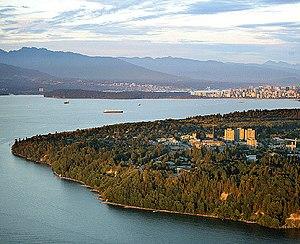
L'Université de la Colombie-Britannique, fondée à Vancouver en 1908 comme le McGill University College of British Columbia, est l'une des universités les plus prestigieuses d'Amérique du Nord, et compte parmi les meilleures universités au monde. UBC compte plus de 61 000 étudiants, répartis sur le campus historique de Vancouver, et celui d'Okanagan et un budget annuel de 2,3 milliards de dollars.
Vancouver est une cité canadienne du pourtour du Pacifique située dans les basses-terres continentales de la province de Colombie-Britannique. Avec 631 486 habitants selon le recensement du Canada de 2016, elle est la huitième plus grande municipalité canadienne. Son agglomération de 2 463 431 est la troisième aire urbaine du pays, et la plus peuplée de l'Ouest canadien. Vancouver est une des villes les plus cosmopolites du Canada, 52 % des résidents ont une autre langue maternelle que l'anglais. Vancouver est considérée comme une ville mondiale de classe beta. La superficie de Vancouver est de 114,97 km², donnant une densité de population de 5 493 au kilomètre carré, faisant d'elle la municipalité canadienne la plus densément peuplée et la quatrième en Amérique du Nord, après New York, San Francisco et Mexico. Elle est la vingt-troisième ville la plus peuplée d'Amérique du Nord.